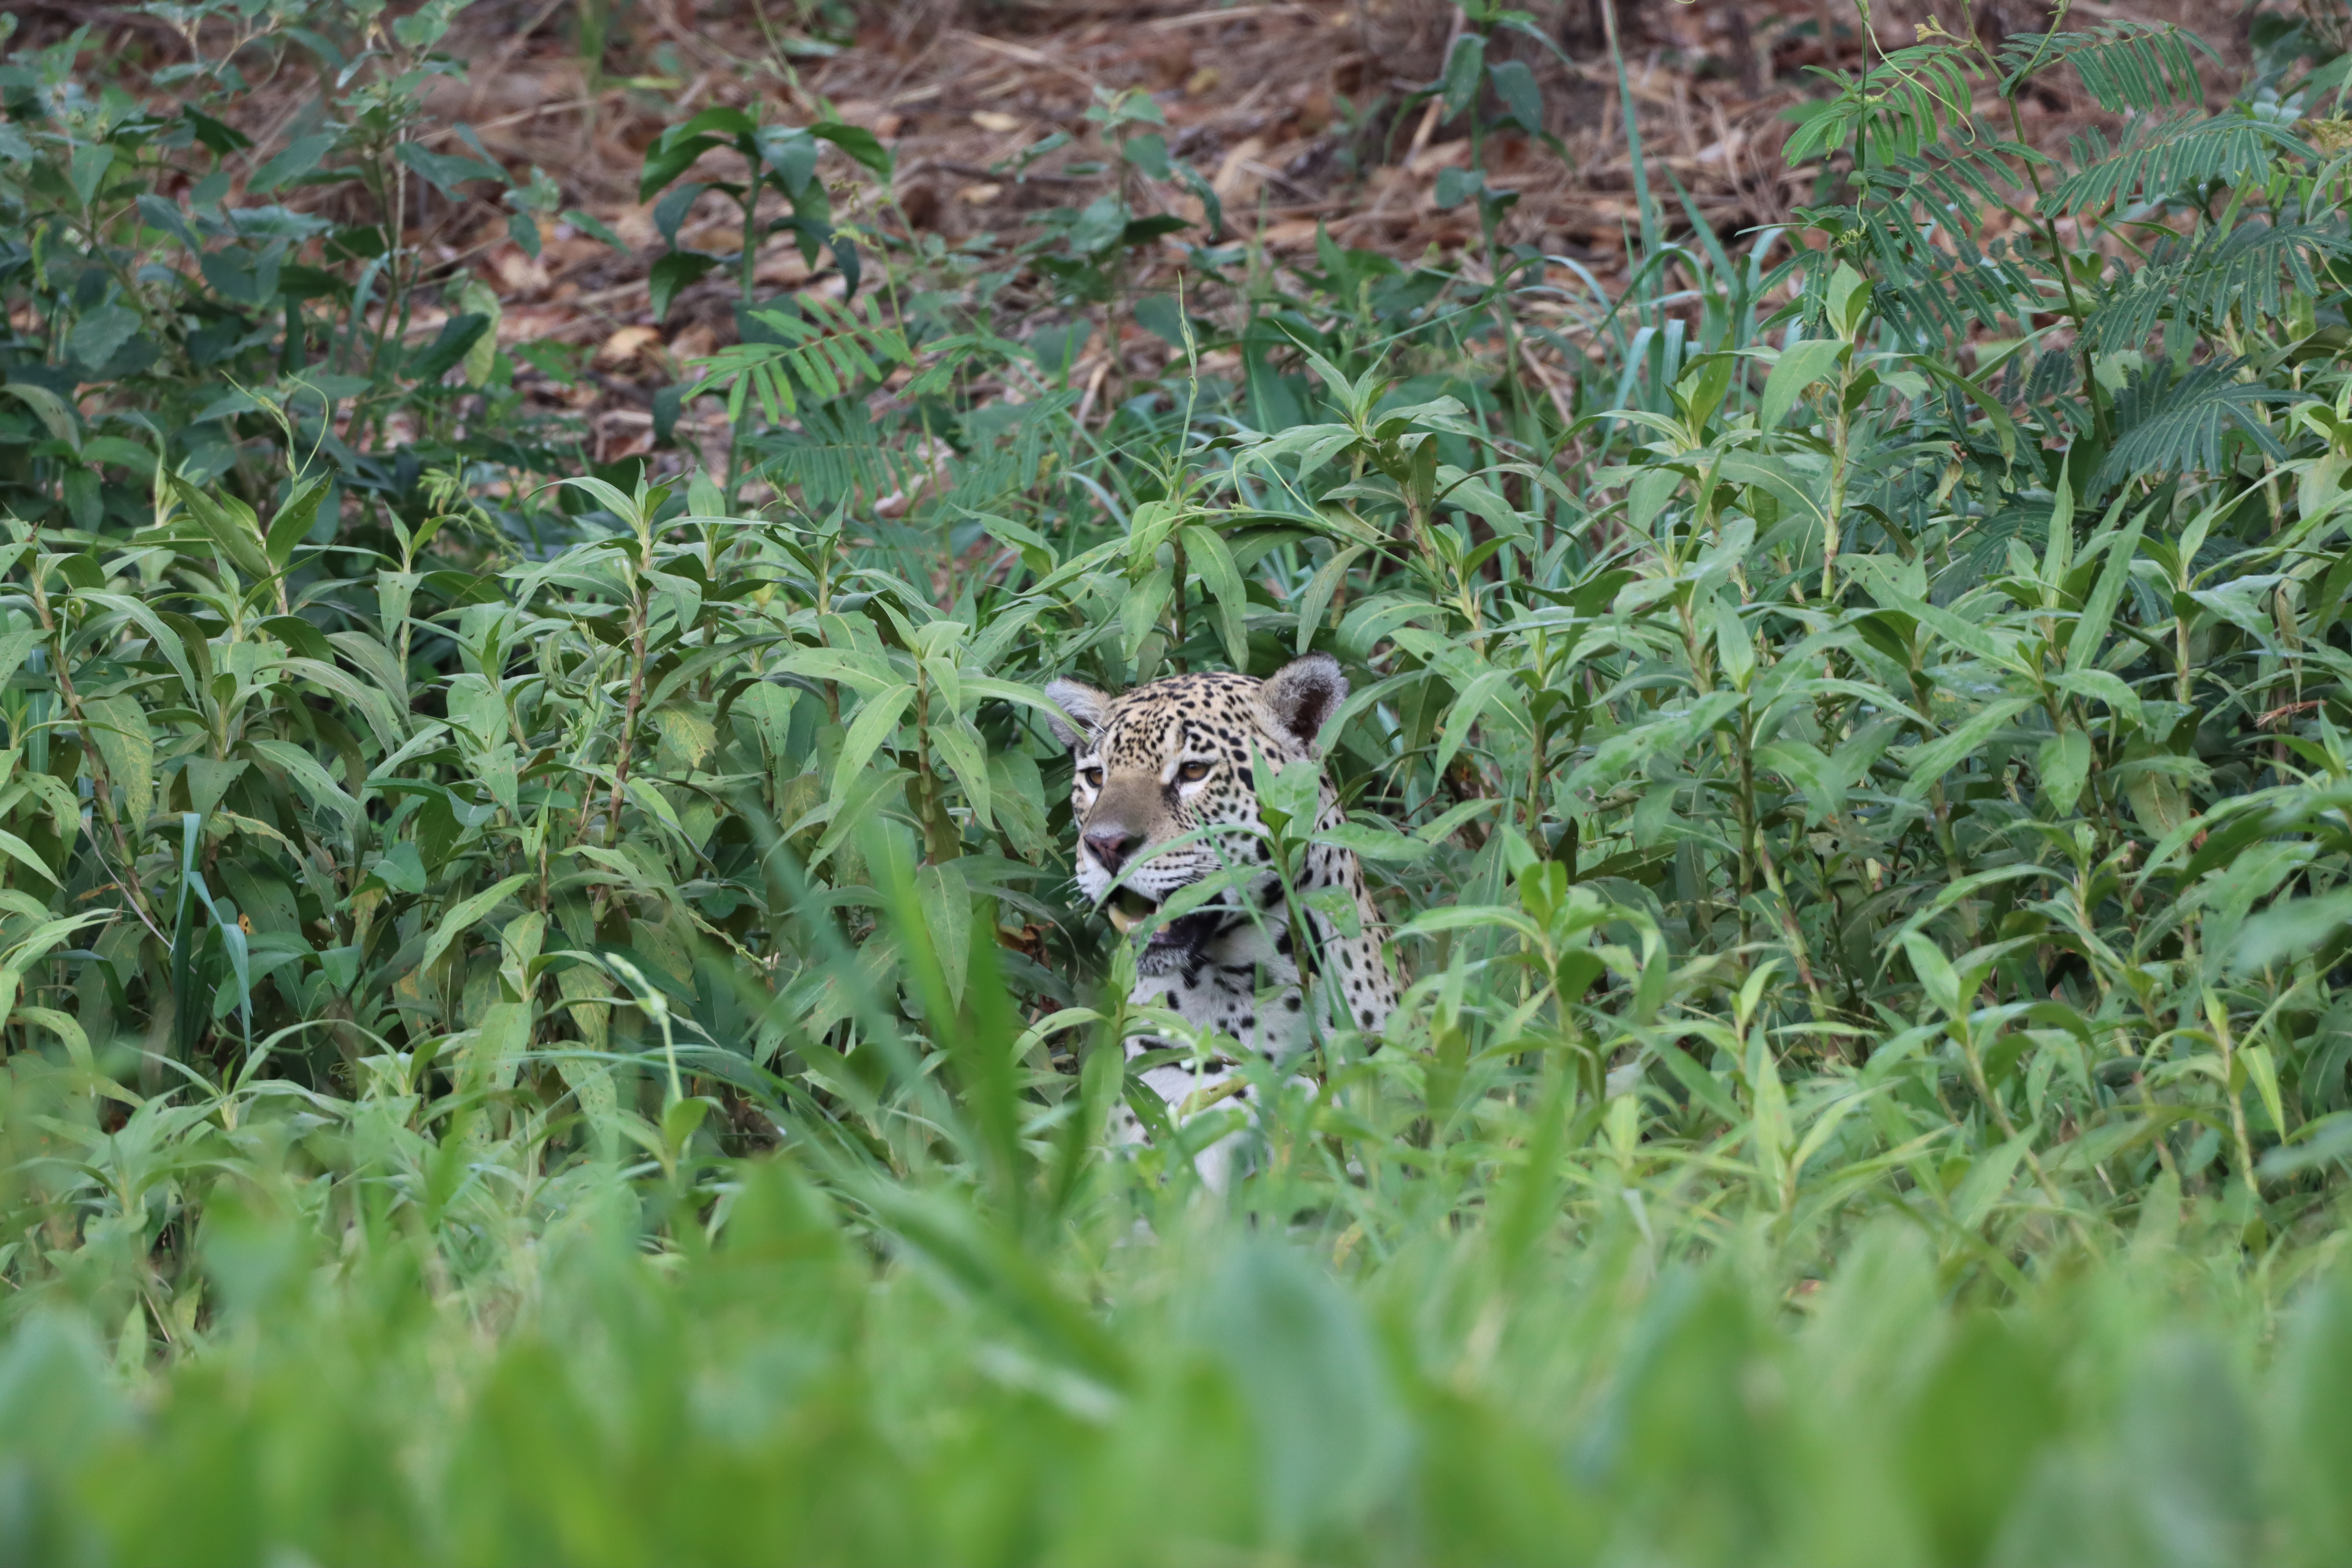
Jaguar: Marcela